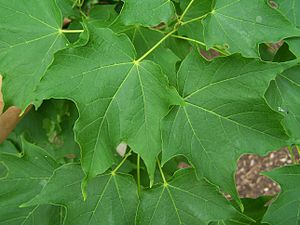
Sukkerløn
Sukkerløn (Acer saccharum)